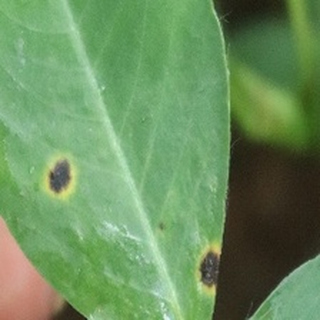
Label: groundnut_early_leaf_spot